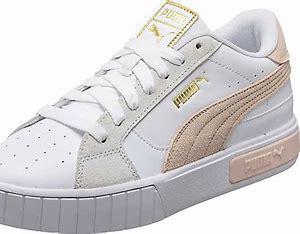
Brand: Puma
Model: Cali Sport